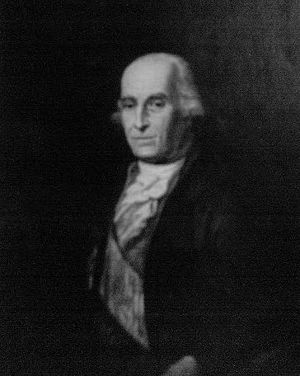
Wulf Heinrich von Thienen
Wulf Heinrich von Thienen var en holstensk godsejer og dansk gehejmekonferensråd.